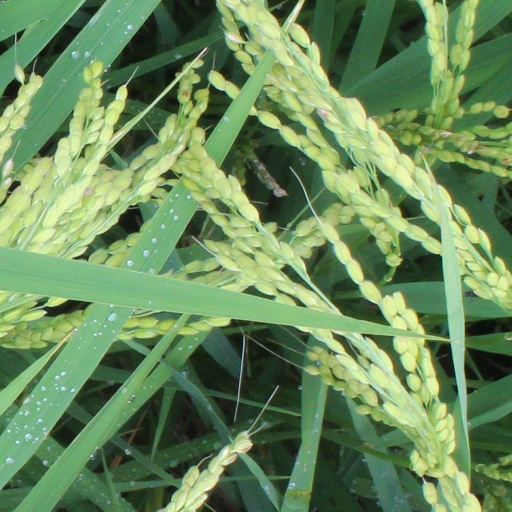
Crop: rice